Fortinet

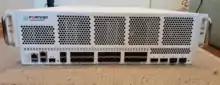
FortiGate 6501F

In February 2020, Fortinet released FortiAI, a threat-detection program that uses artificial intelligence. In July 2020, Fortinet launched multi-cloud SD-WAN. That year, BT Security selected Fortinet and other Threat Alliance members as Critical Partners.